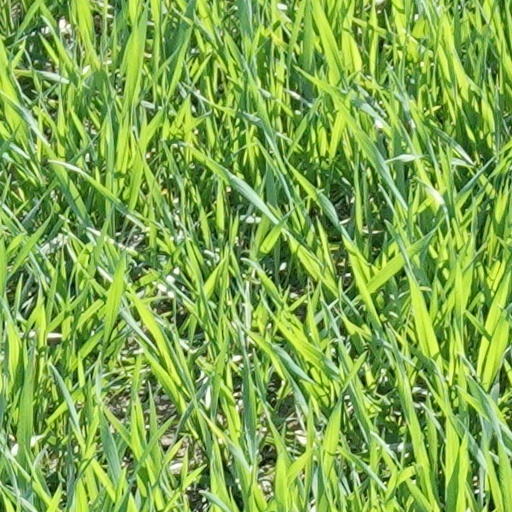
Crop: wheat